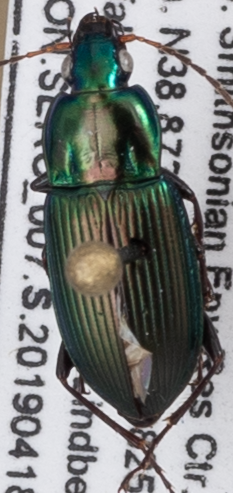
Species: Poecilus chalcites
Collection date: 2019-04-18
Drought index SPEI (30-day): -1.054
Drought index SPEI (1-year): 2.09
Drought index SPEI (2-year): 1.594